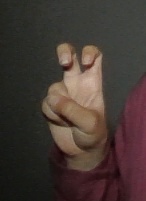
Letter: toot